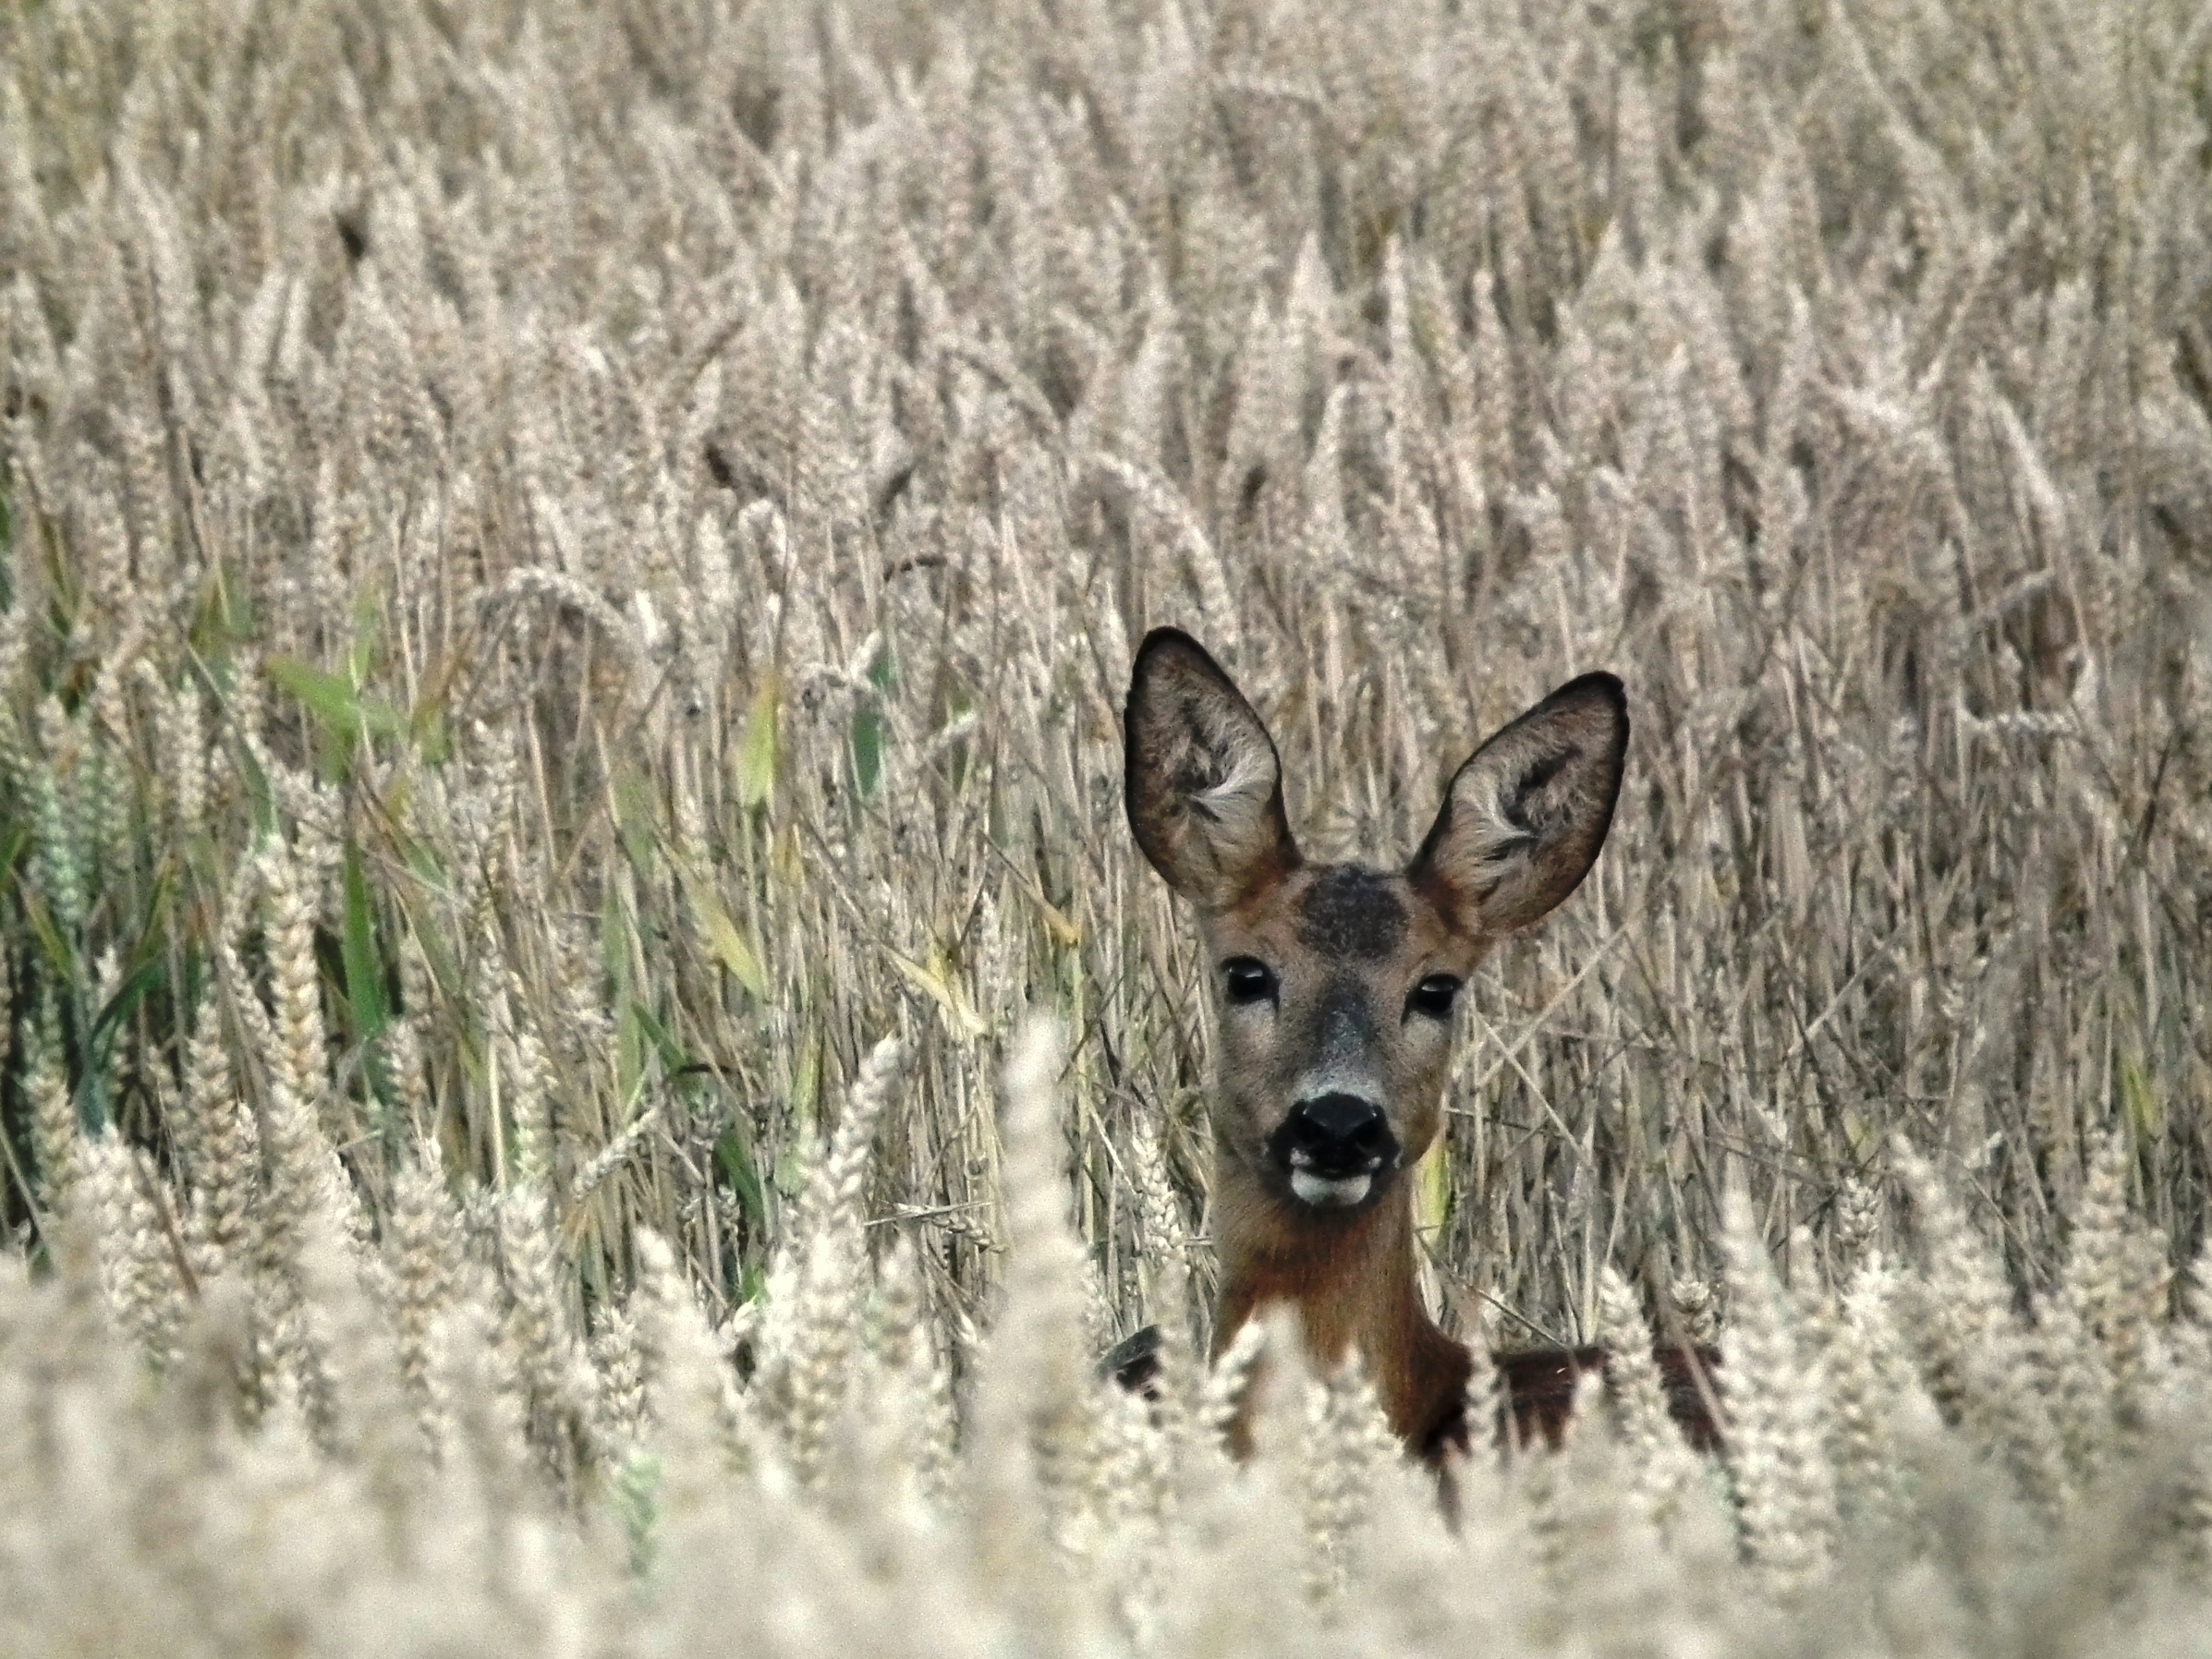
nature, forest, field, prairie, wildlife, wild, deer, mammal, fauna, grassland, vertebrate, cereals, curious, roe deer, scheu, tundra, white tailed deer